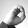
ASL letter: O